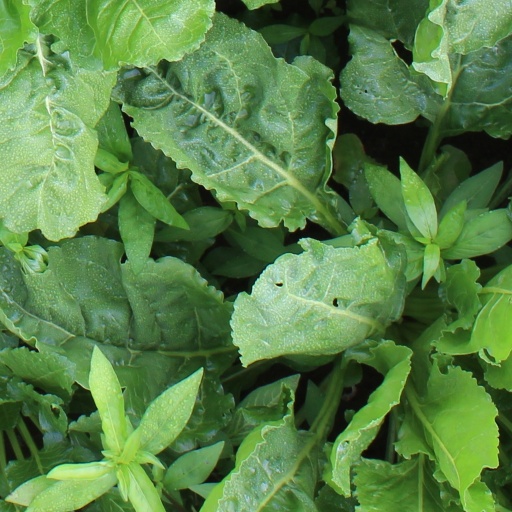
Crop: sugar beet